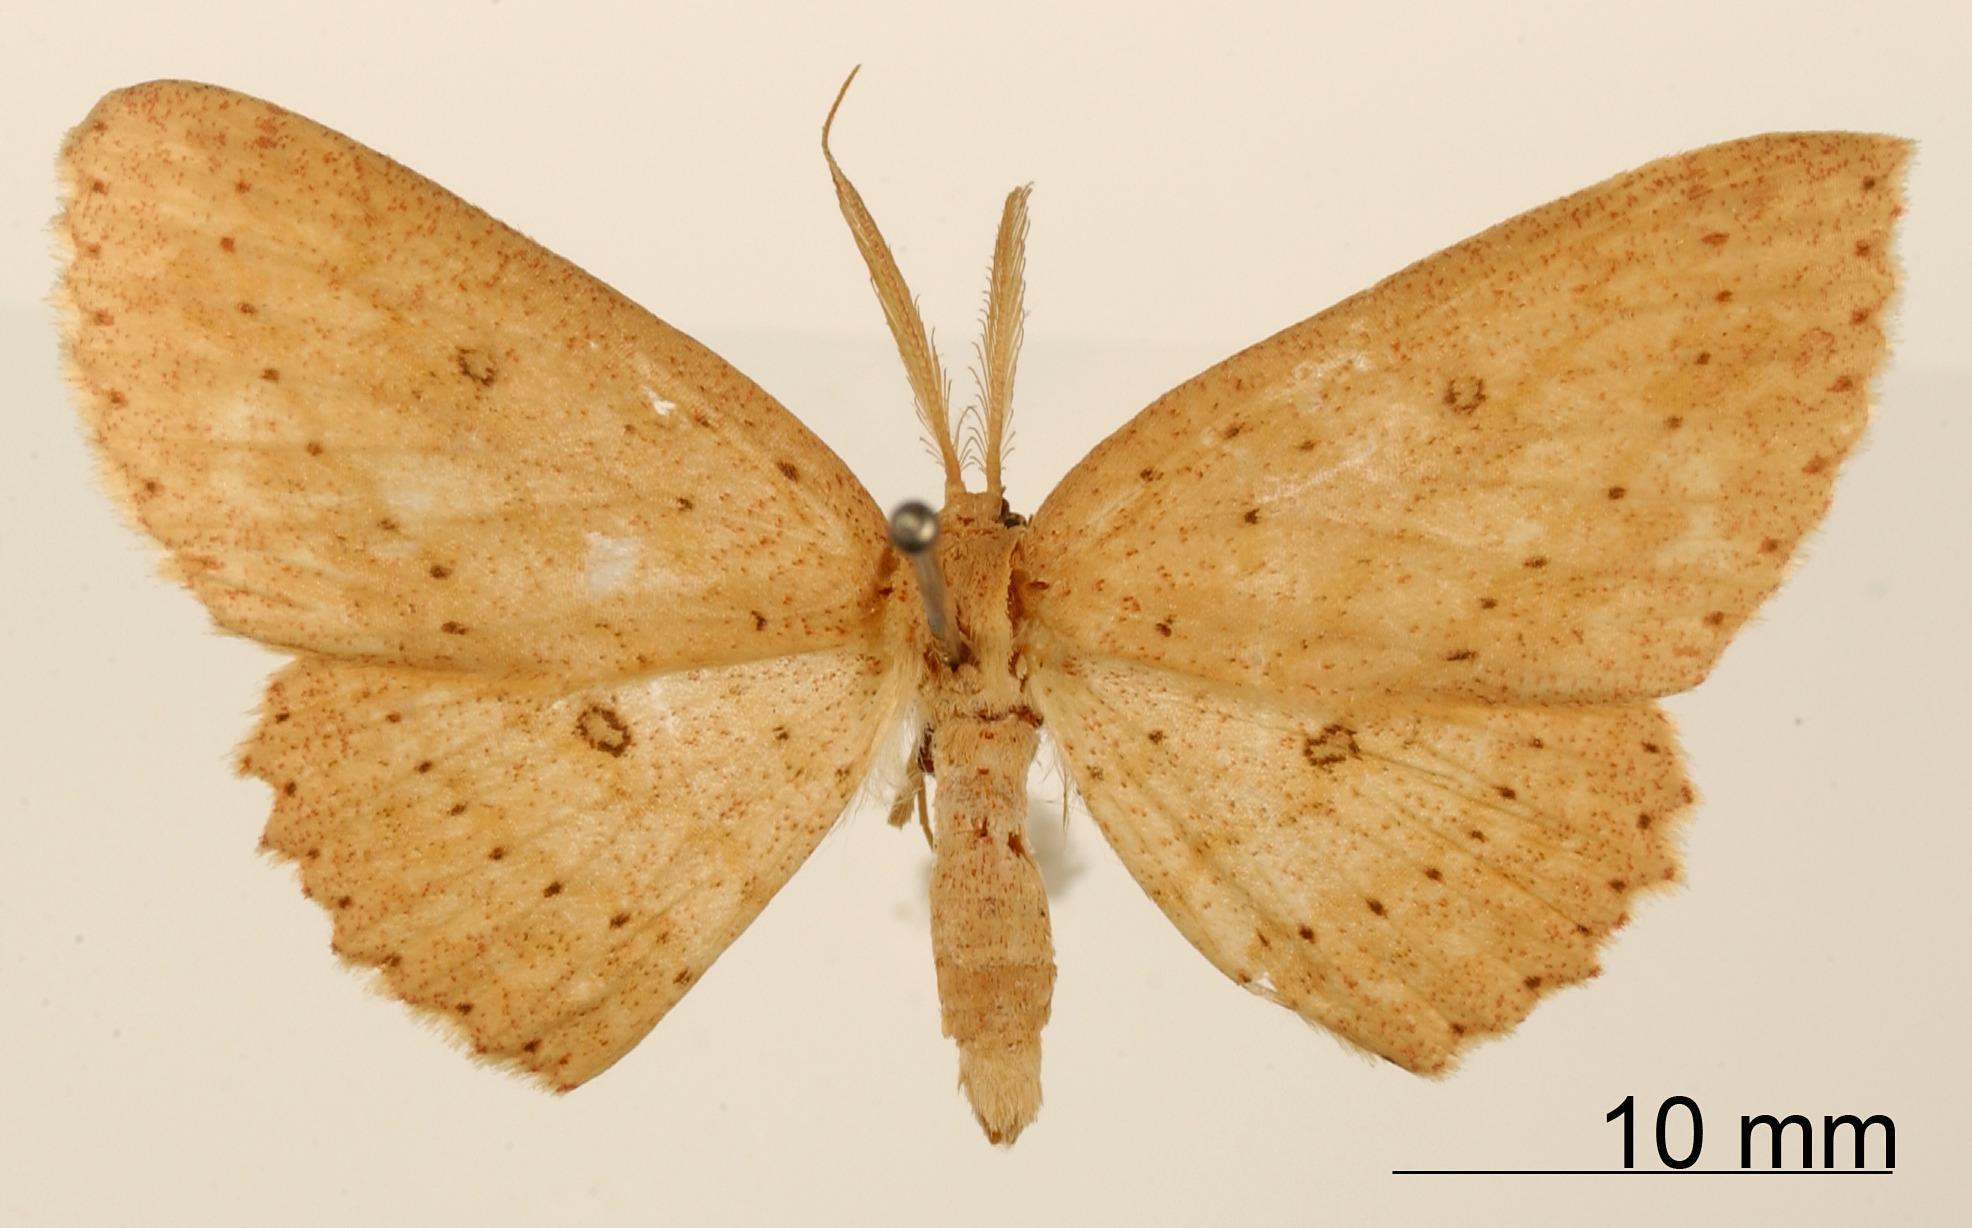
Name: Anisodes spatara
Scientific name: Anisodes spatara Dognin, 1900
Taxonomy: Animalia, Arthropoda, Insecta, Lepidoptera, Geometridae, Sterrhinae
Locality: Environs de Loja, Loja, Ecuador
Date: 1889